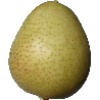
Label: Pear 1